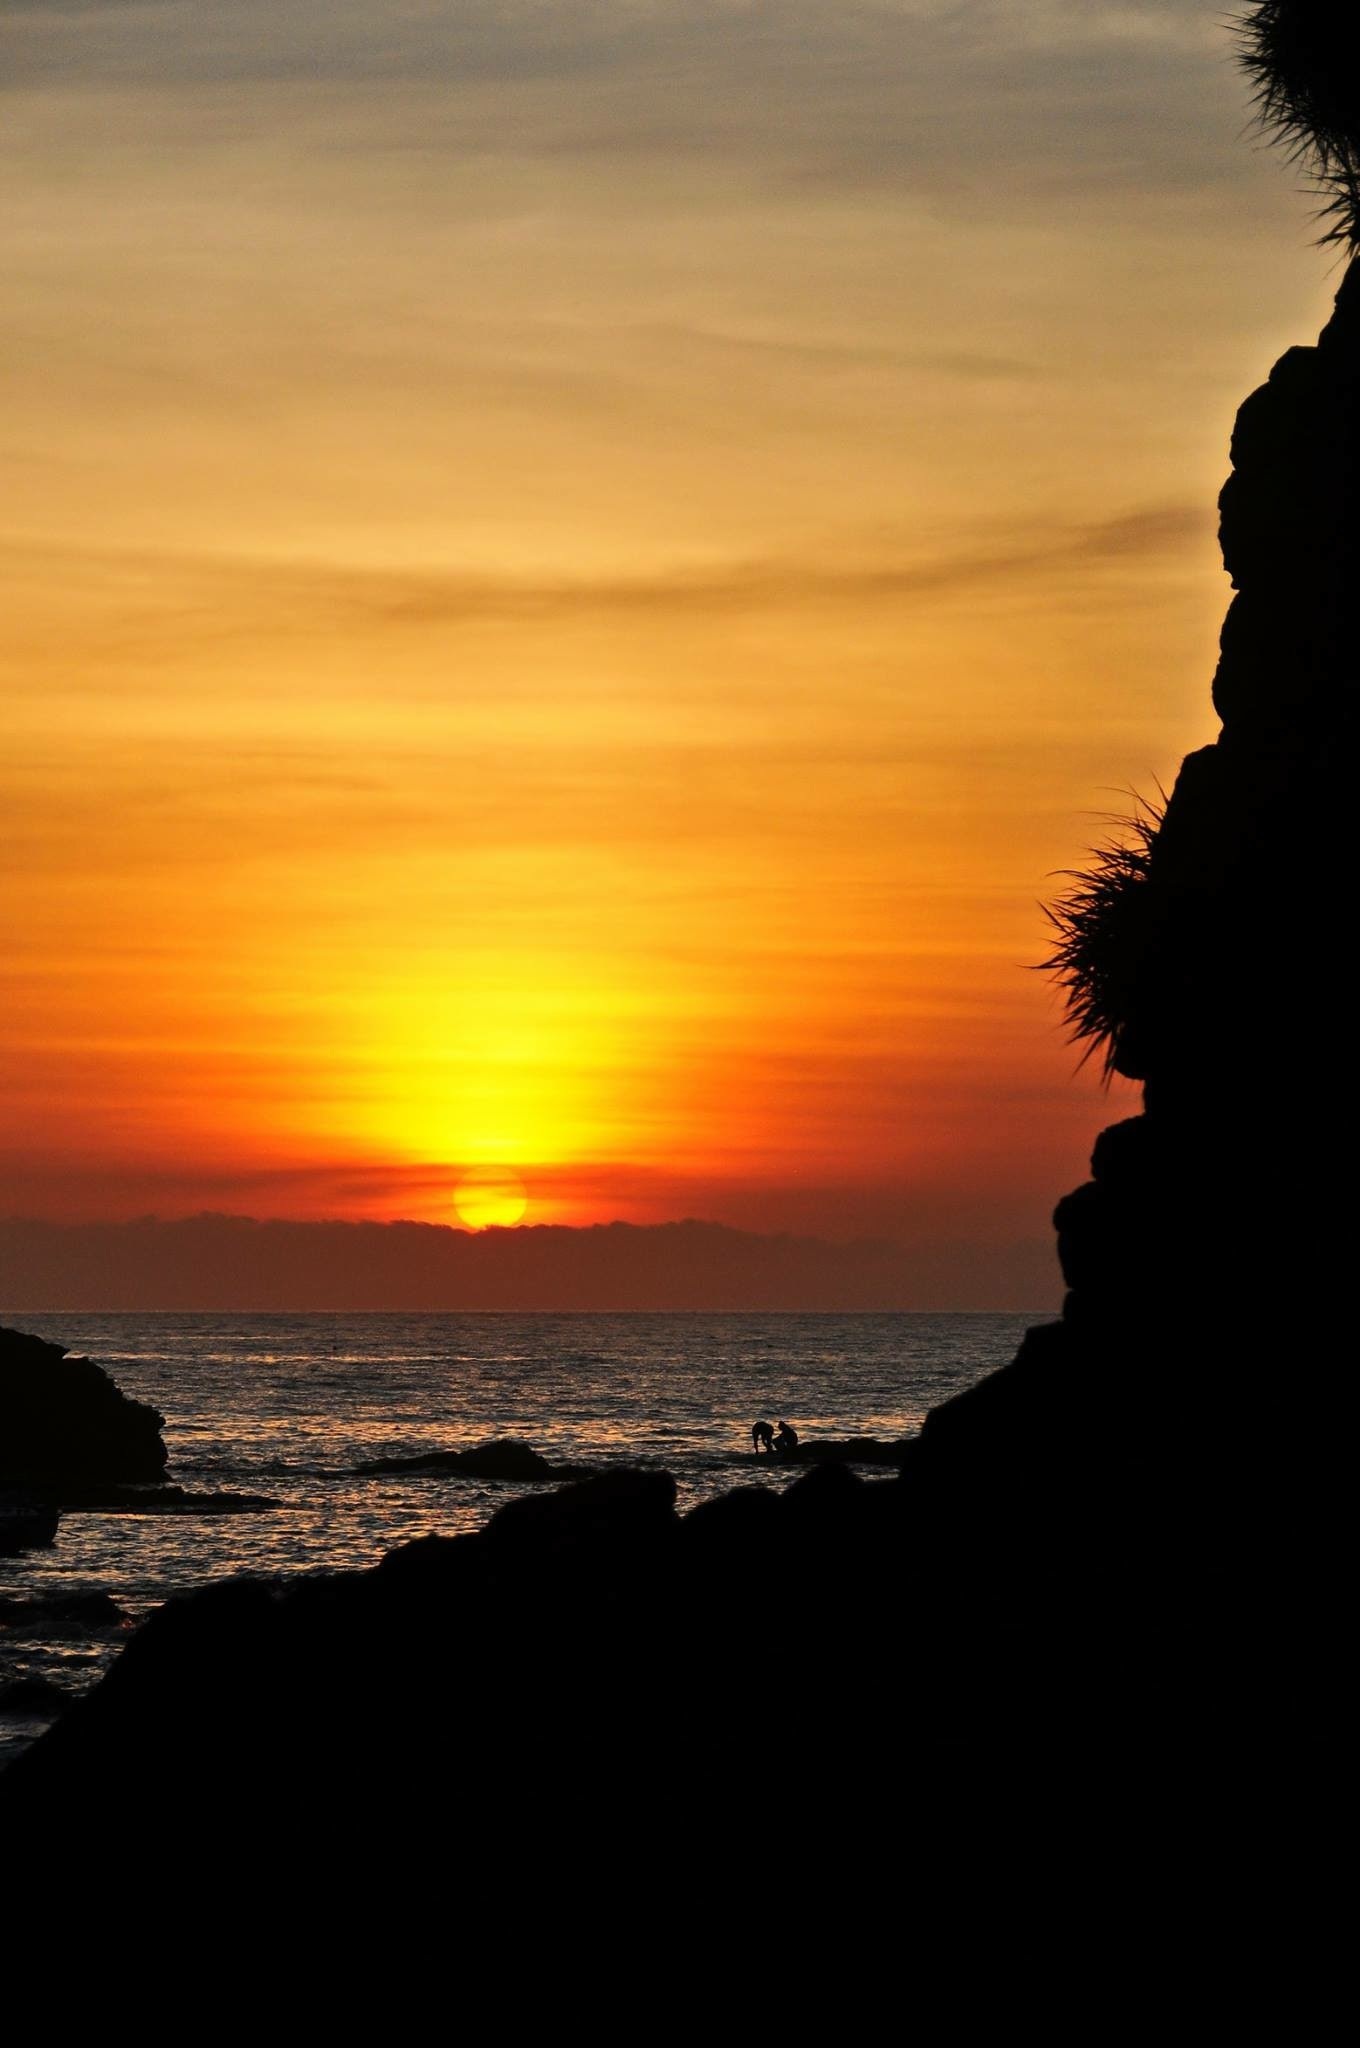
beach, sea, coast, water, rock, ocean, horizon, cloud, sky, sun, sunrise, sunset, photography, sunlight, morning, shore, wave, dawn, travel, dusk, evening, natural, scenery, holiday, bay, clouds, the sun, vietnam, destination, afterglow, the sea, wind waist, the beautiful sea, the rocky